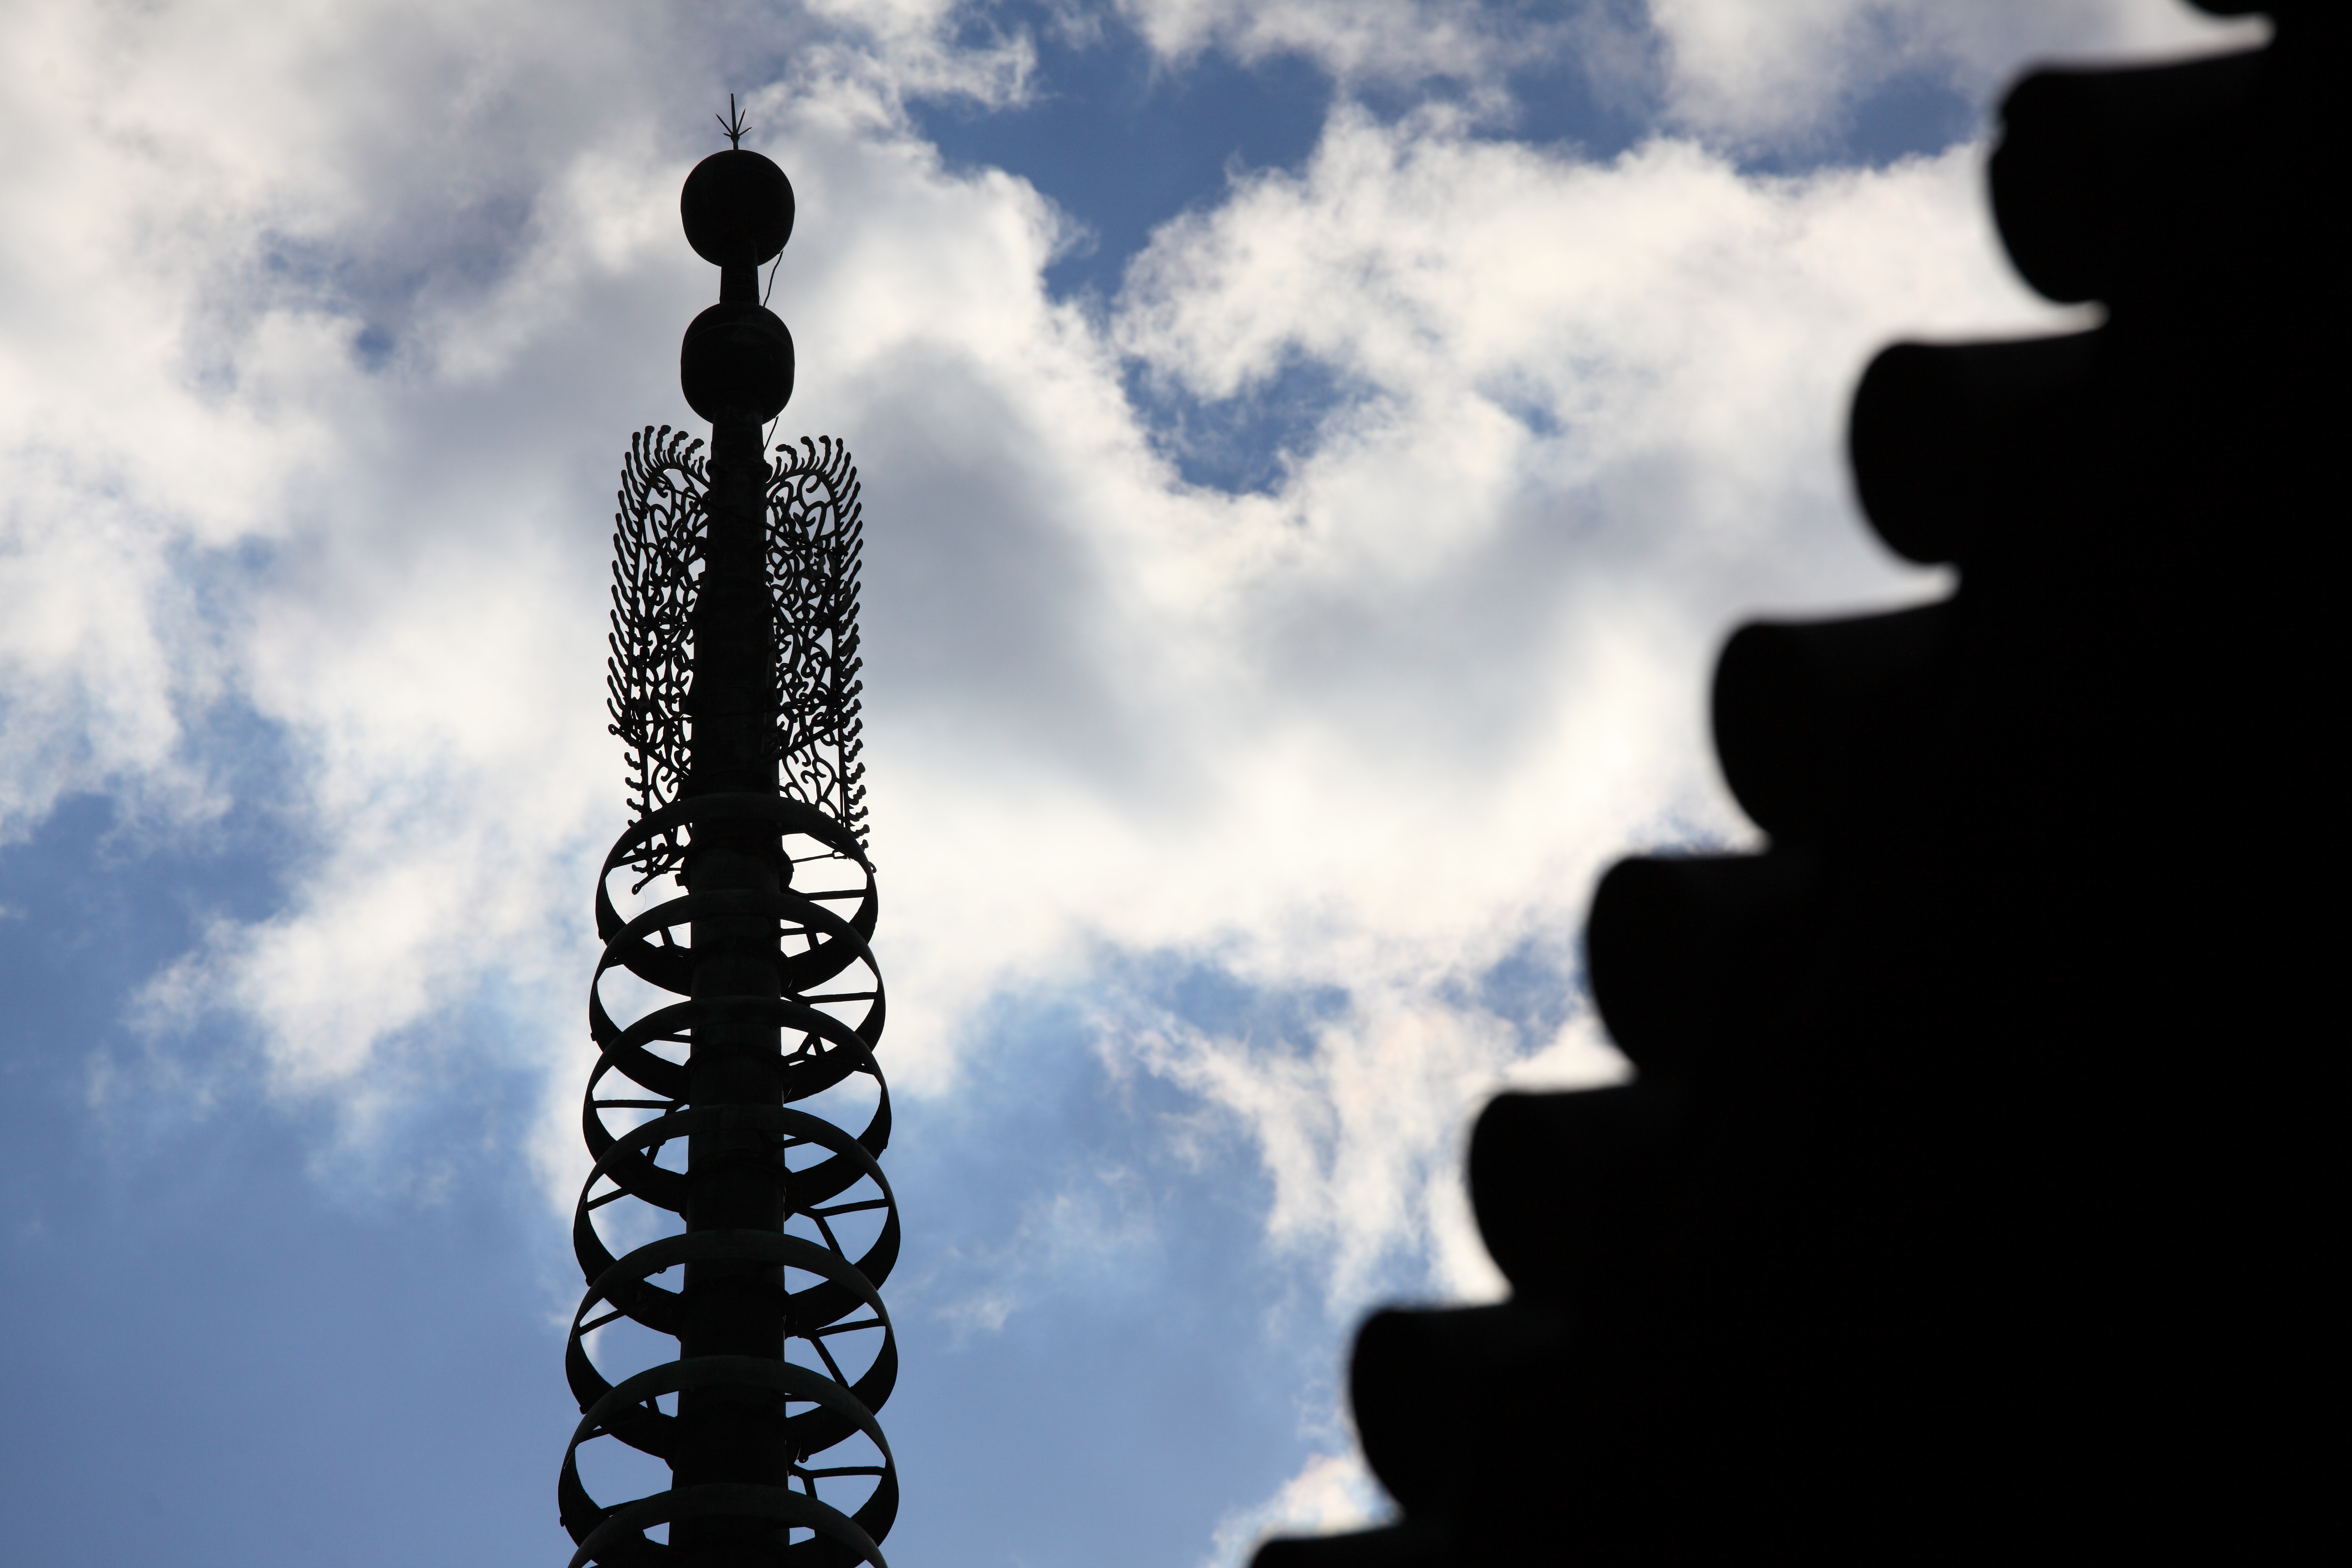
silhouette, light, cloud, architecture, sky, reflection, high, tower, shadow, darkness, blue, monochrome, lighting, religious, temple, japanese, nara, 5d, hires, markii, hi, res, resolution, kohfukuji, monochrome photography